Gustaf Douglas

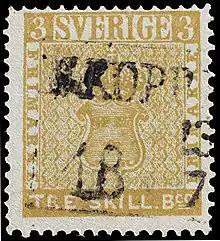
The Treskilling Yellow stamp

In May 2013, Douglas acquired the only known example of the 1855 Treskilling Yellow postage stamp, the rarest in the world with only one example known, in a private sale.